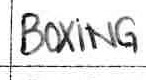
Label: boxing